Dr. Walter Brice House and Office

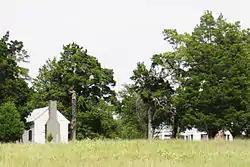
Dr Walter Brice House, July 2012

Dr. Walter Brice House and Office is a historic plantation house and office located near Winnsboro, Fairfield County, South Carolina. It was built about 1840, and is a two-story, weatherboarded frame, L-shaped Greek Revival style dwelling. It features a two-tiered, pedimented front verandah supported by four wooden pillars. The Dr. Walter Brice Office is a 10-foot-by-12-foot weatherboarded frame building with a metal gable roof. Dr. Walter Brice (1804 - ca. 1871) was a prominent Fairfield County planter and physician before the American Civil War.